Port Macquarie

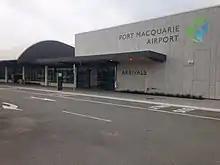
Port Macquarie Airport

Beaches (in order from north to south) are: North Shore, Town Beach, Oxley Beach, Rocky Beach, Flynns Beach, Nobbys Beach, Shelly Beach, Miners Beach (unofficial clothing-optional) and Lighthouse Beach. Only Town, Flynns and Lighthouse Beaches are staffed by surf life saving clubs. Lighthouse Beach is patrolled at only the northern end. Dogs can be walked off-leash at Lighthouse Beach, south of Watonga Rocks, excluding sections at the northern end and Nobbys Beach.